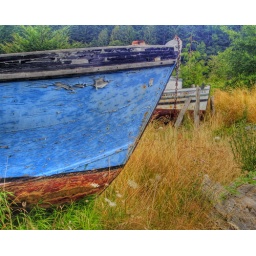
These colorful boats look out of place in an empty field on Lopez Island.